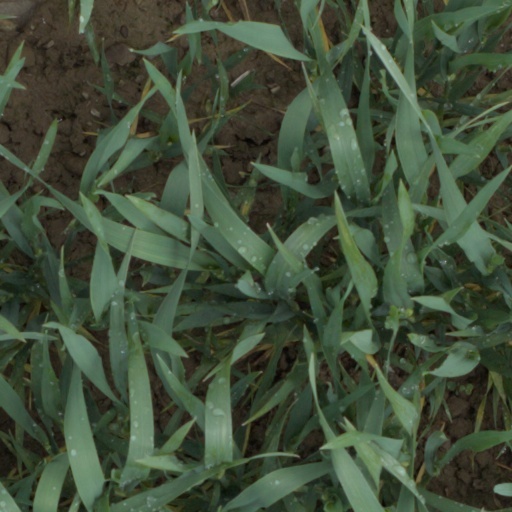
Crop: wheat